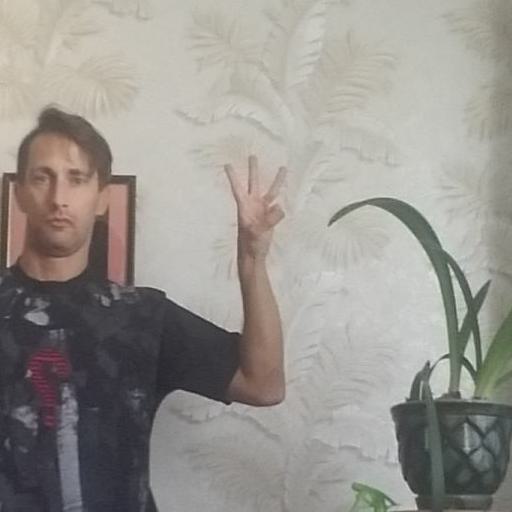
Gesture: three